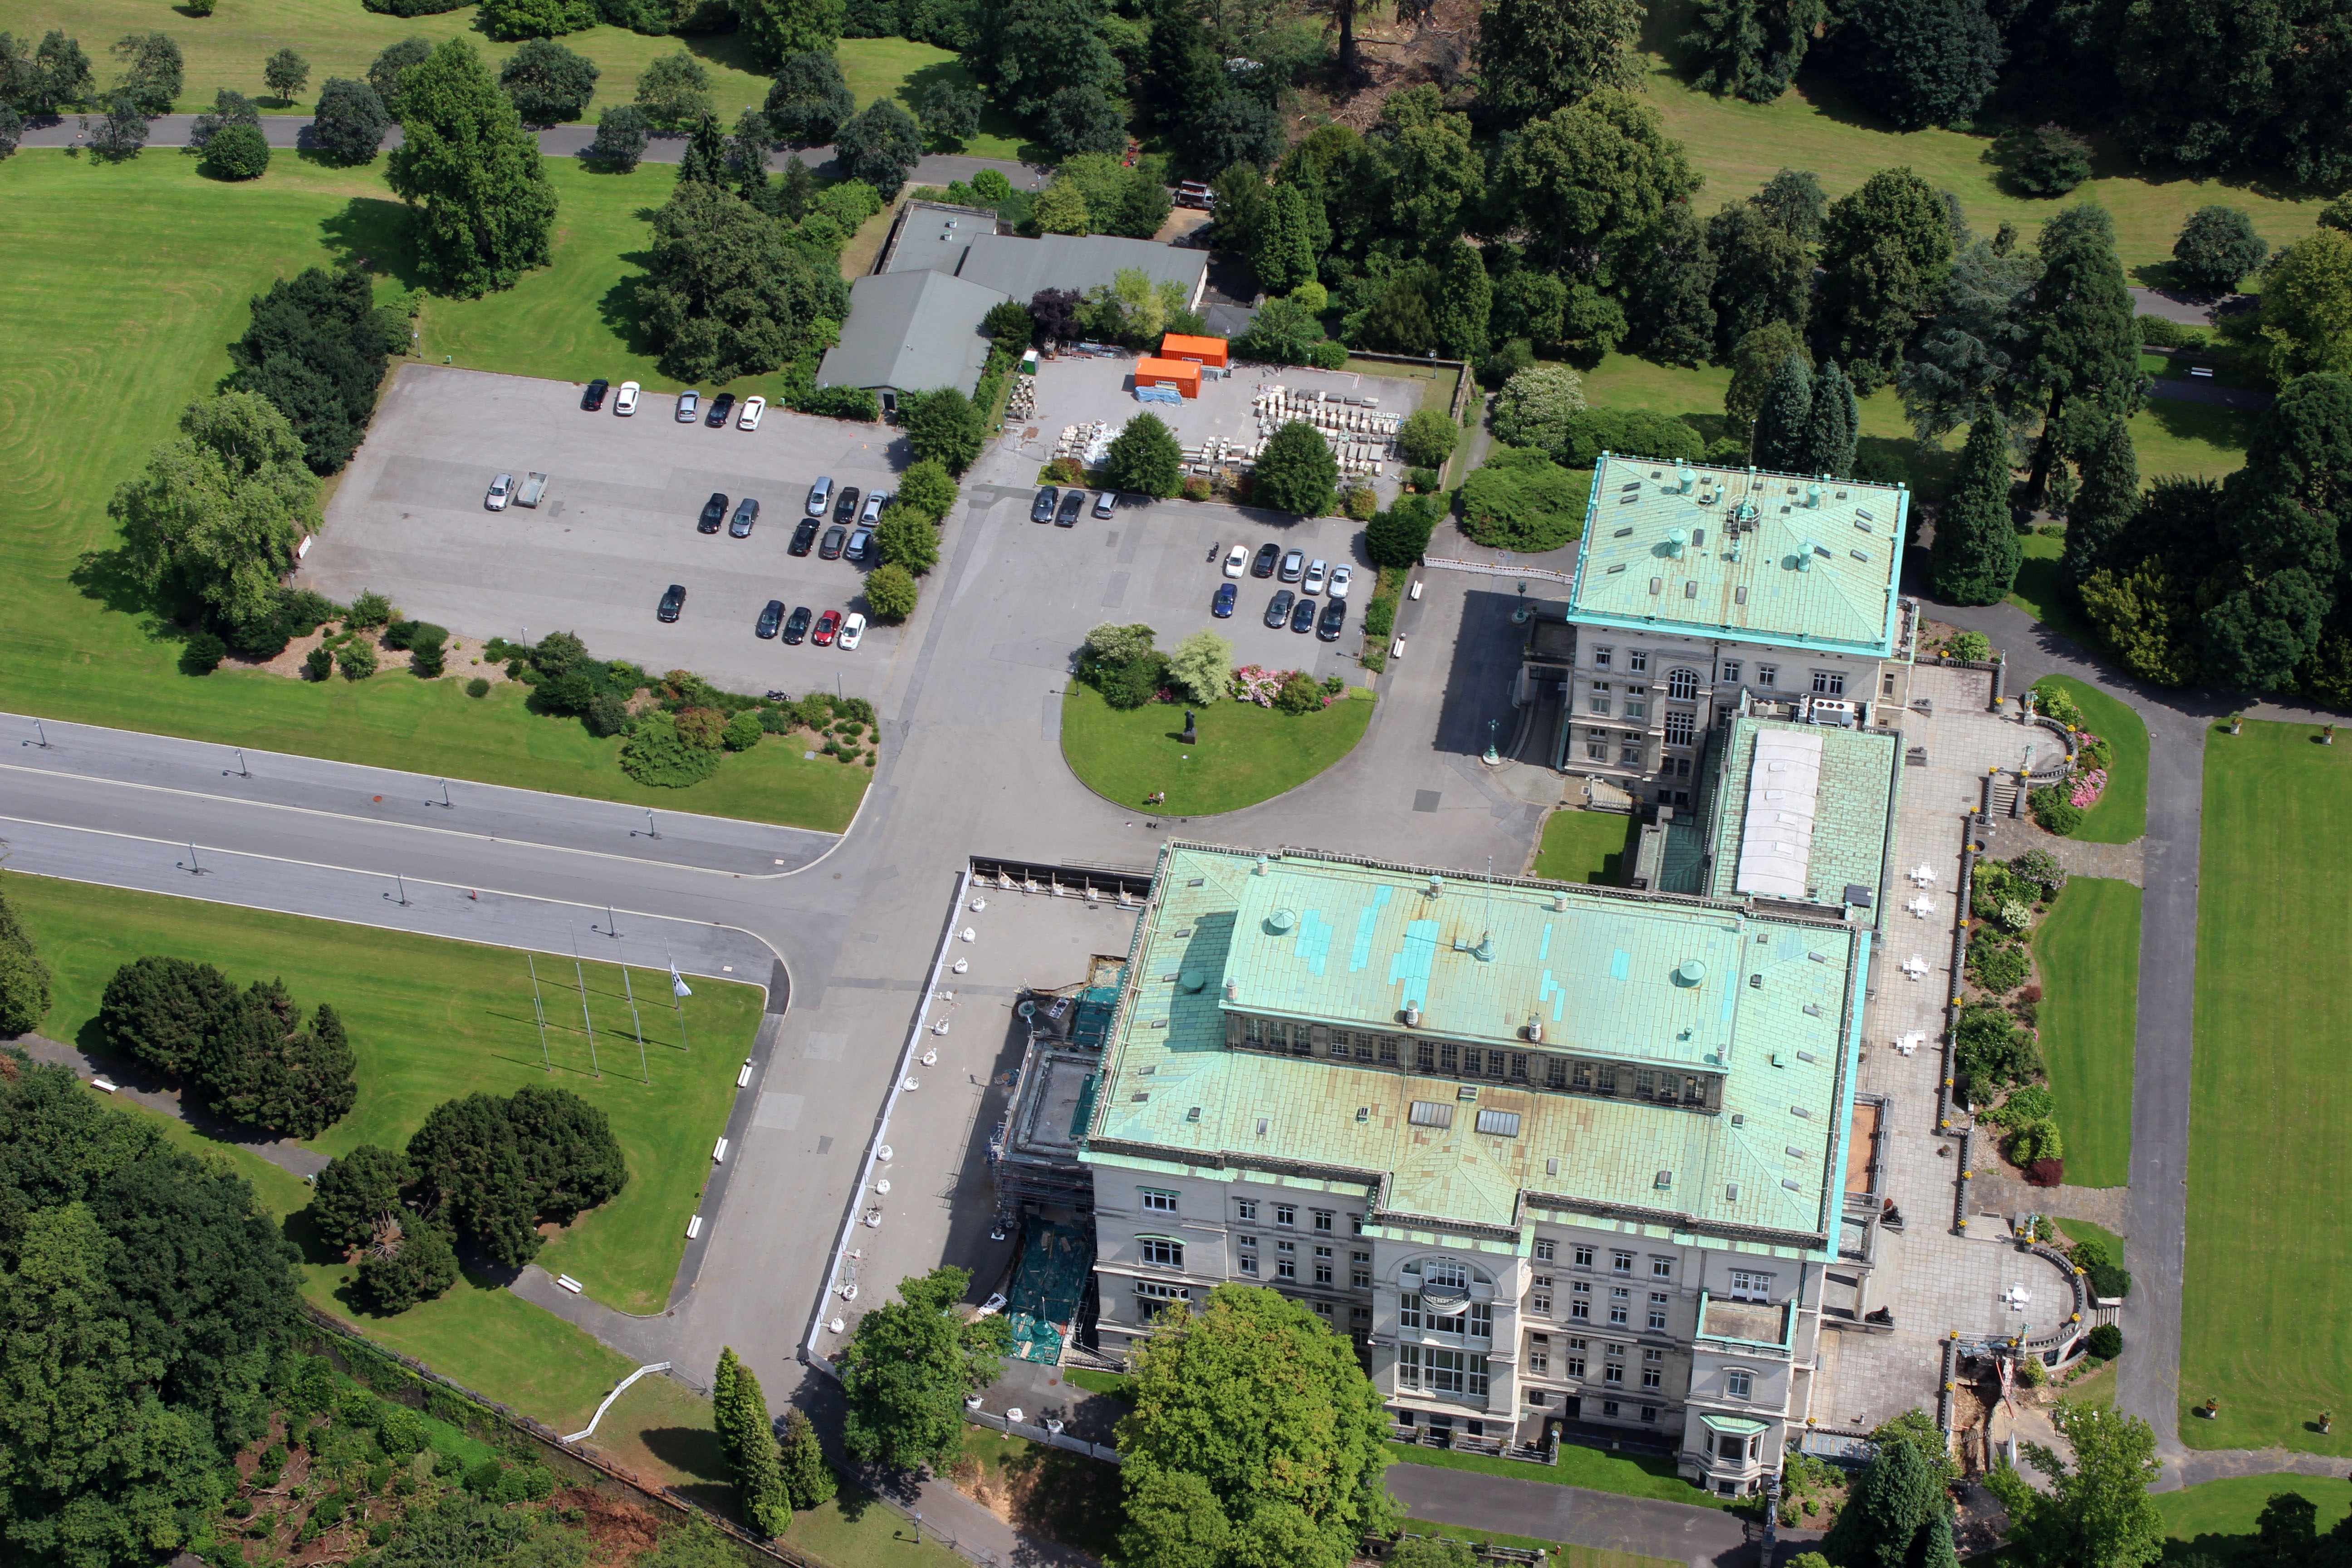
architecture, farm, mansion, building, home, suburb, property, terrain, eat, aerial view, plan, campus, estate, neighbourhood, bird's eye view, aerial photography, urban design, residential area, villa hill, krupp